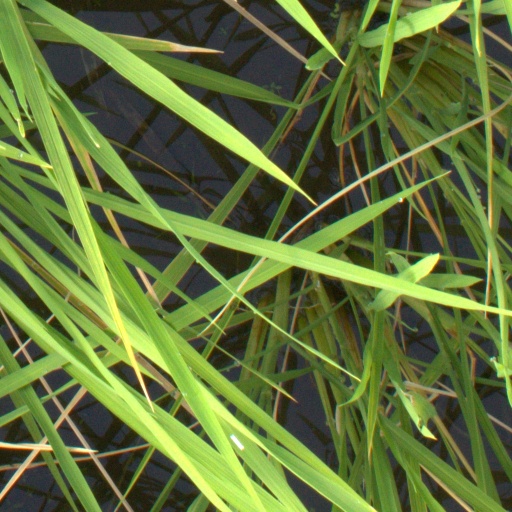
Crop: rice